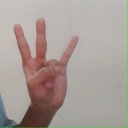
अक्षर: क्ष